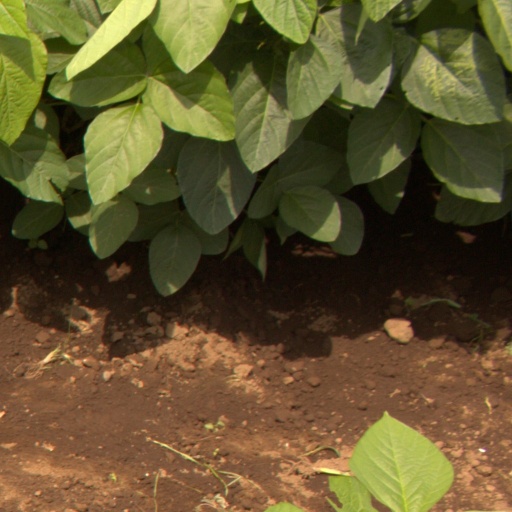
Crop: soybean